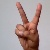
The image shows a hand gesture representing the letter 'V' in Indian Sign Language.